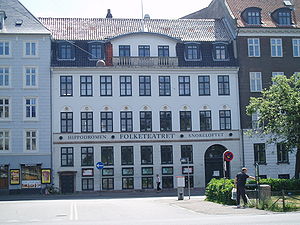
Folketeatret
Folketeatret i København. Français&#160;: Le théâtre Folketeatret, à Copenhague."
Folketeatret, tidligere A/S Københavns Hippodrom, grundlagt 1857 af Hans Wilhelm Lange, er et teater i Nørregade i det indre København. Oprindelig var det en hippodrom.